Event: Nepal Earthquake
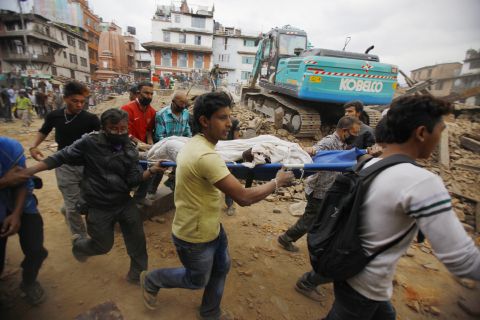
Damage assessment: damage